Al Tomko

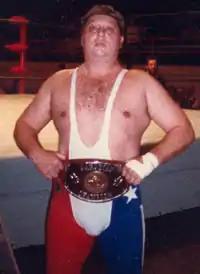
Master Sergeant Tomko as NWA Canadian Heavyweight Champion

Al Tomko (22 November 1931 – 5 August 2009) was a Canadian professional wrestler and wrestling promoter.